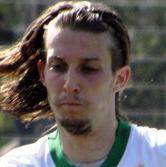
Age: 22